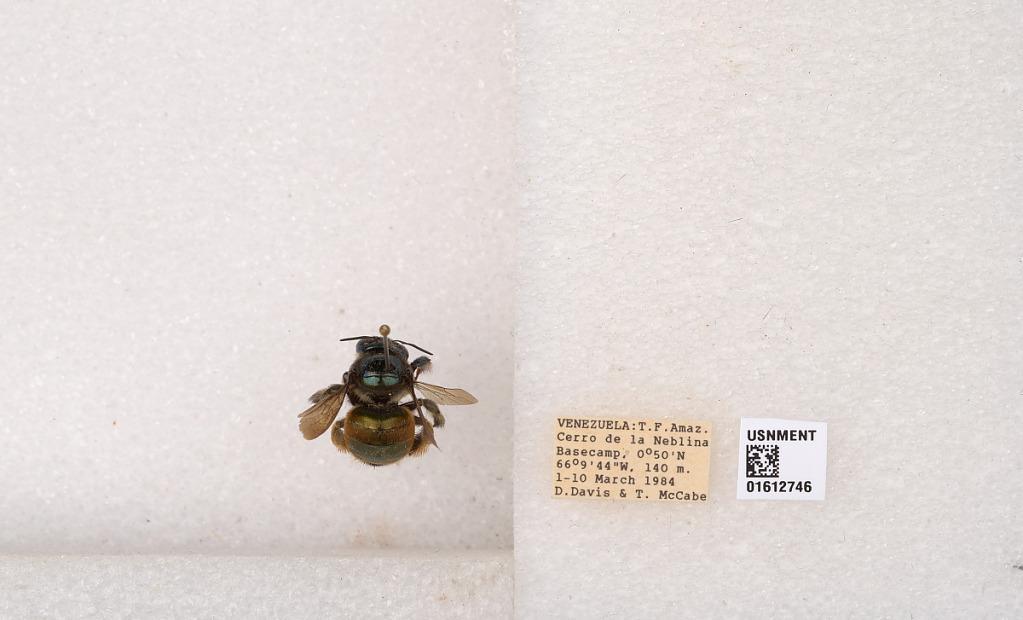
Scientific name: Xylocopa (Schonnherria) ornata Smith
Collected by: D. Davis & T. McCabe
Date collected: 1984-3-1
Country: Venezuela
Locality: T.F. Amazonas, Cerro de la Neblina Basecamp